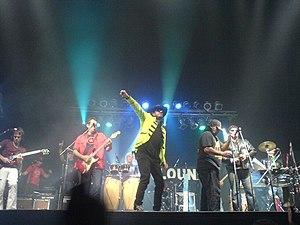
Los Auténticos Decadentes est un groupe de rock alternatif argentin. Il est formé en 1986 par Cucho, Nito et El Francés.